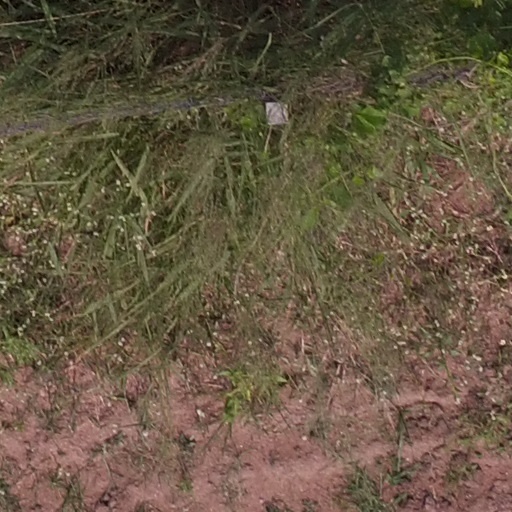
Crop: maize; corn